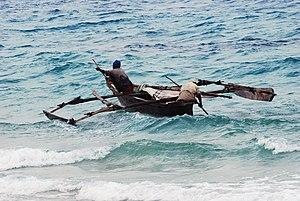
Un ngalawa ou ungalawa est un type de pirogue à balanciers traditionnel, à voile austronésienne et rames. Ce type de pirogue est utilisé par les populations Swahili en afrique de l'est.